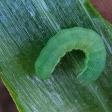
Crop: Onion
Condition: caterpillar-p